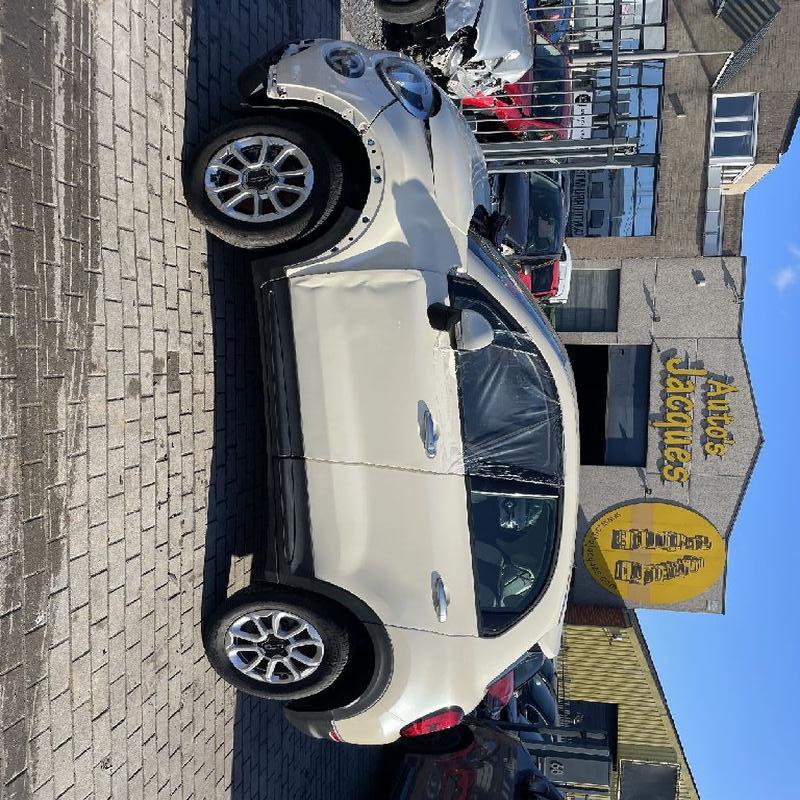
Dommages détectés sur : capot, aile avant gauche, porte avant gauche, porte arrière droite, aile arrière droite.
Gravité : majeur